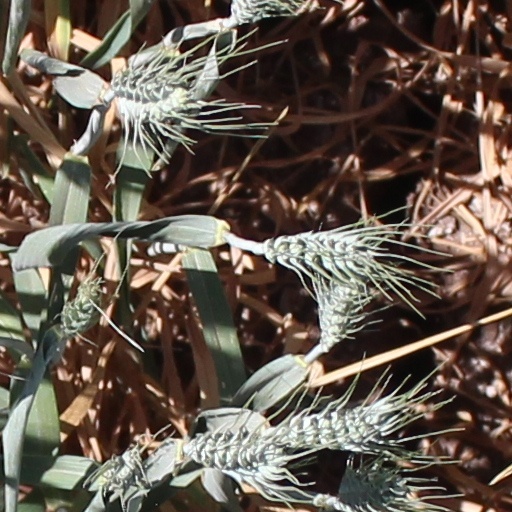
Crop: wheat